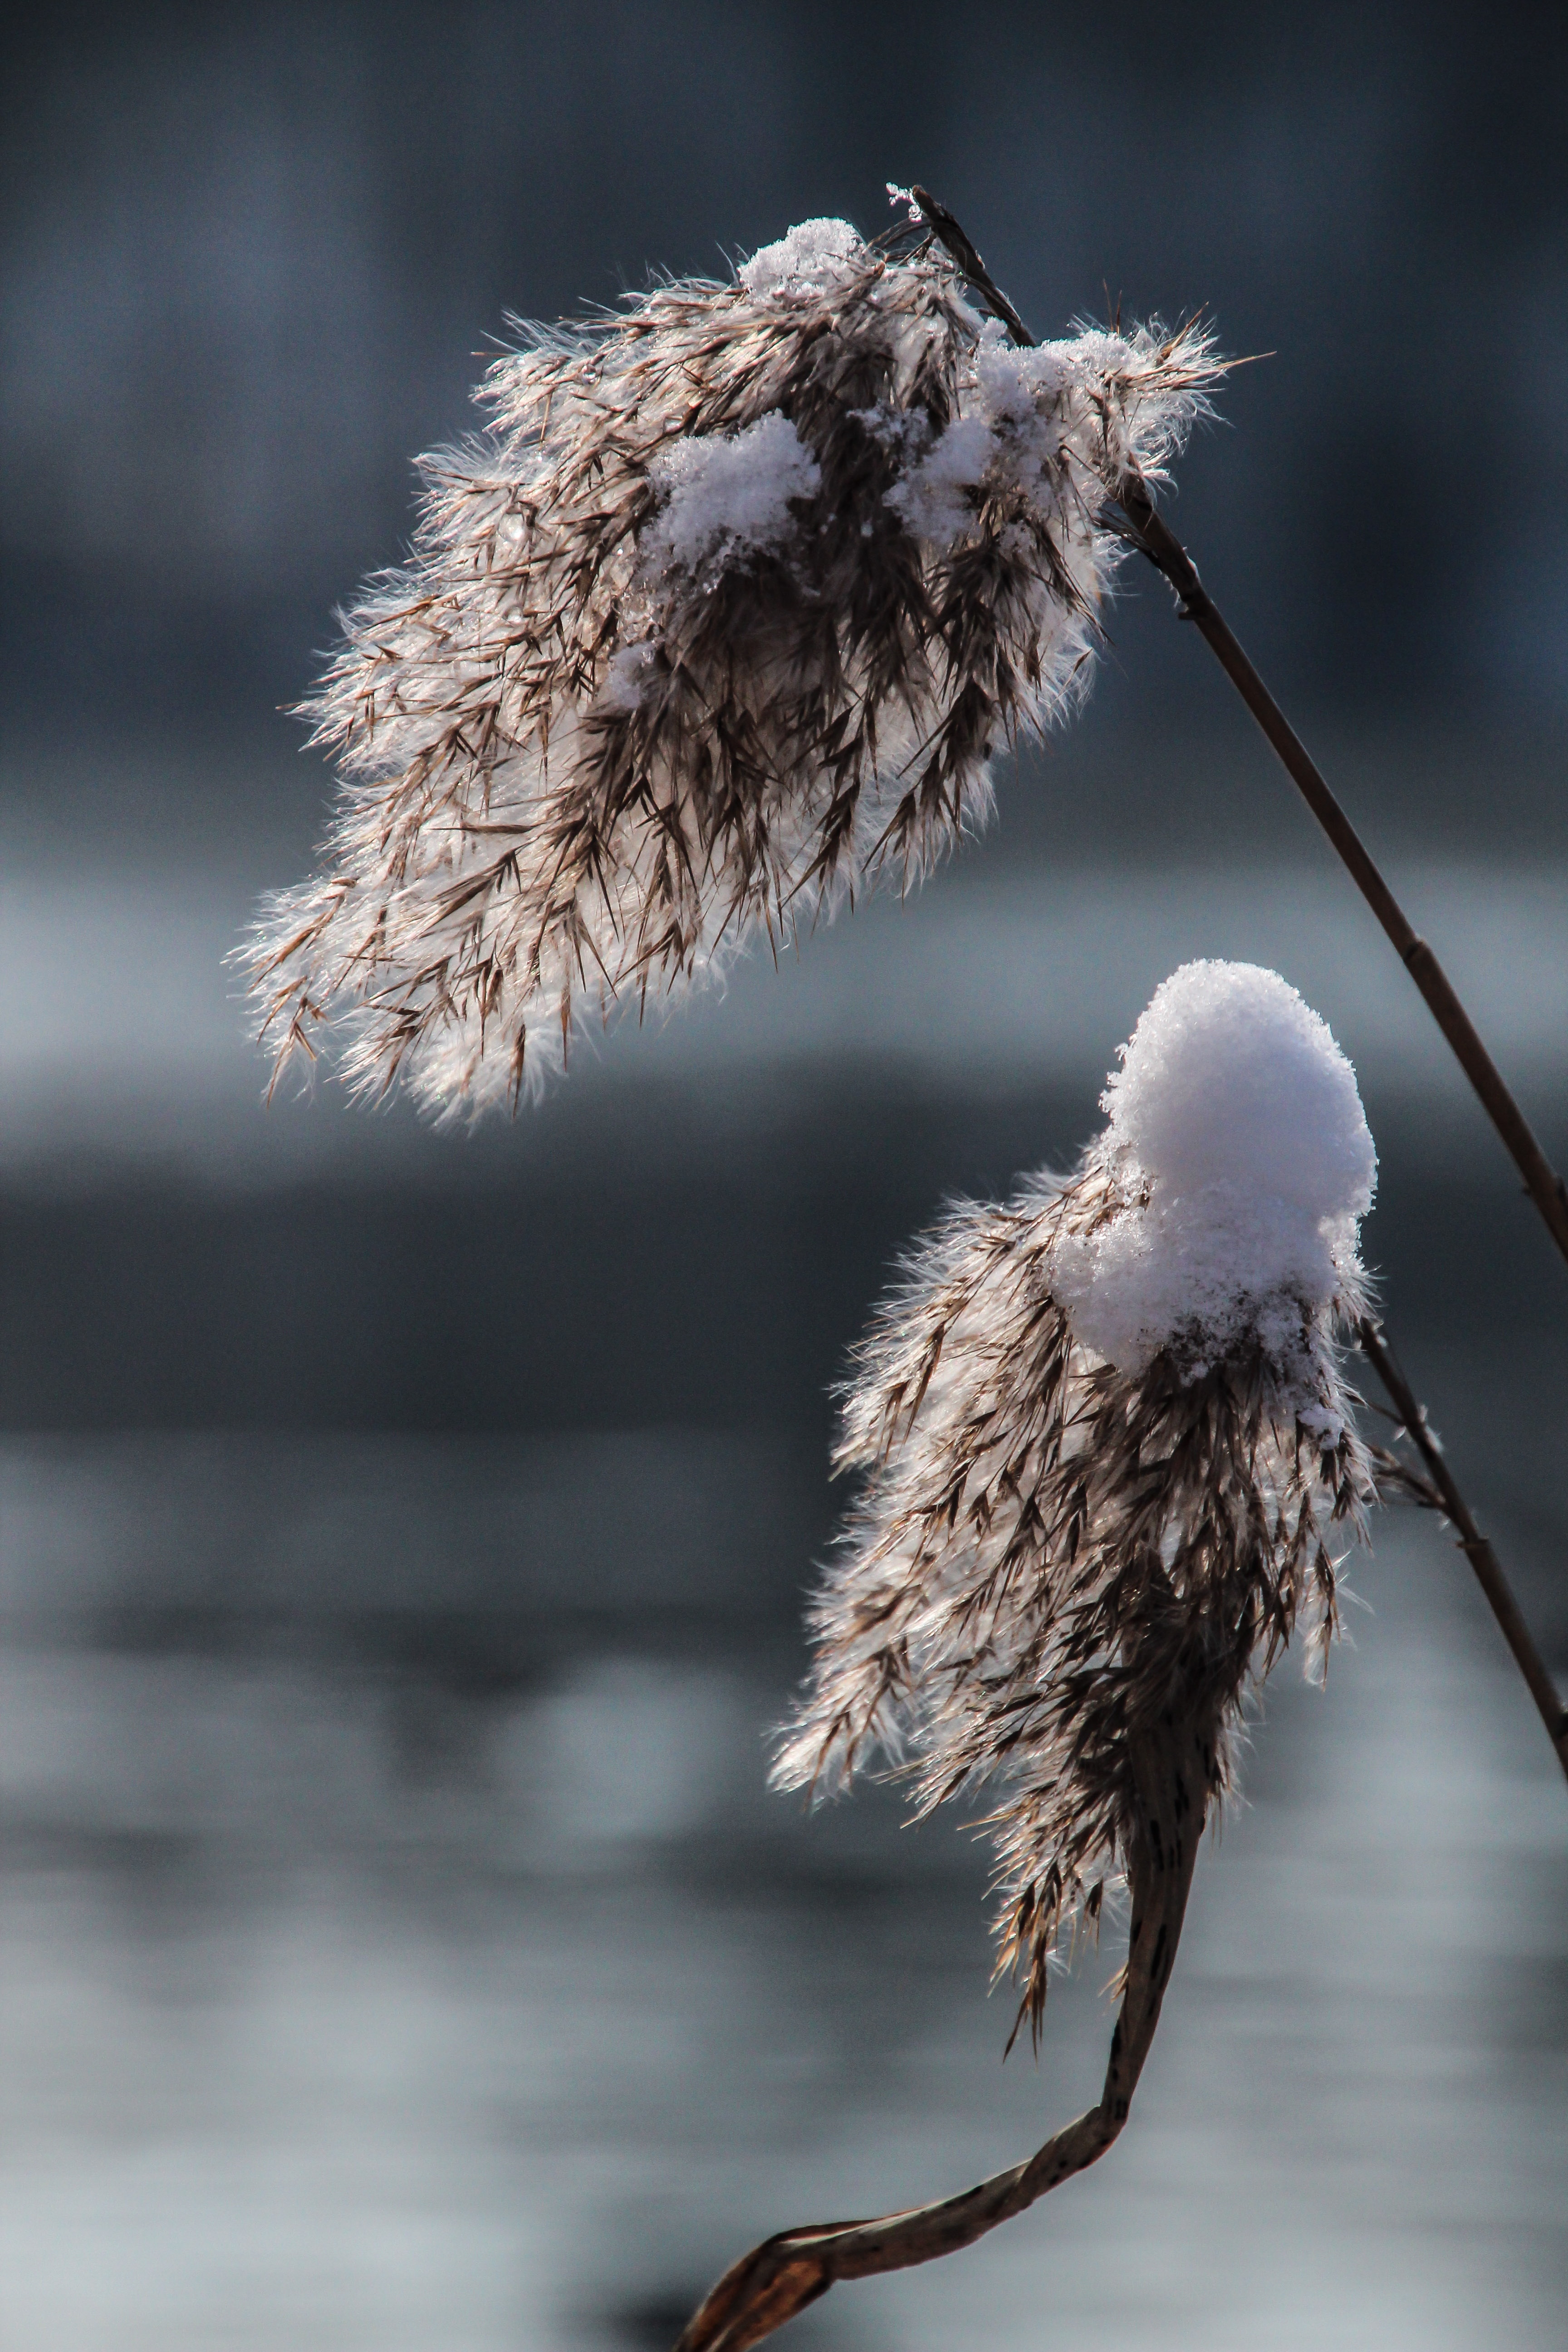
tree, nature, grass, branch, snow, cold, winter, plant, leaf, flower, frost, reed, ice, spring, reflection, autumn, weather, frozen, flora, season, fauna, twig, close up, freezing, macro photography